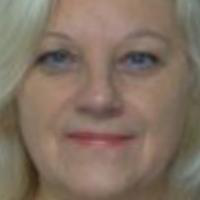
Age group: age 56-65